Live Your Own Life

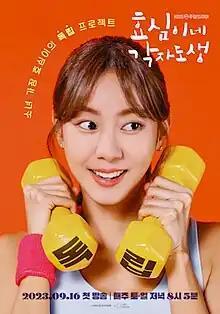
Promotional poster

Live Your Own Life is a South Korean television series starring Uee, Ha Jun, and Go Joo-won. The series is about a daughter who devoted her whole life to her family, but now has to break away because of the difficulties they cause, and live an independent life. It premiered on KBS2 on September 16, 2023, and aired every Saturday and Sunday at 20:05 (KST).